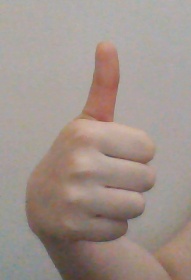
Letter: aleff